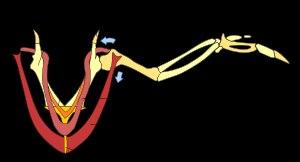
Chez tous les vertébrés à l'exception des thériens, le coracoïde est un os qui, associé à la scapula, forme l'articulation de l'épaule.